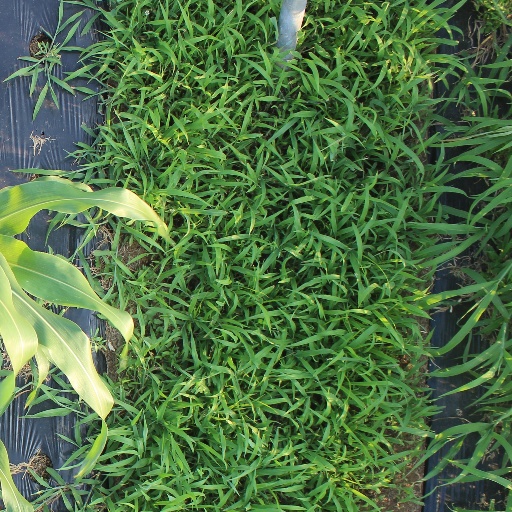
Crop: sorghum